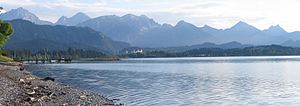
Lechtal
Foden af dalen ved Forggensee (Tyskland)
Lechtal er en dal i Østrig, som for en stor dels vedkommende er beliggende i Tyrol, men også i både Vorarlberg og den tyske delstat Bayern. Den gennemløbes af floden Lech.